Oberon (operating system)

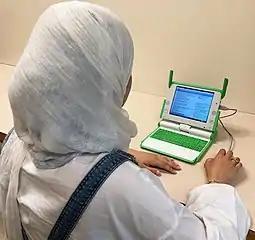
The Oberon subsystem in A2 on an XO-1.5.

As of 2017, the Oberon OS is available for several hardware computing platforms, generally in no cost versions and from several sources, which is quite confusing. The Oberon OS is typically extremely compact. Even with an Oberon compiler, assorted utilities including a web browser, TCP/IP networking, and a GUI, the full package can be compressed to one 3.5" floppy disk. There are versions which emulated the Oberon OS on another operating system and versions which run on bare hardware. The latter ones are named Native Oberon. There are native versions for the Ceres, Intel IA-32, and ARM platforms. In 2013, Niklaus Wirth adapted the basic system as described in "Project Oberon" to a current FPGA design. According to the preface of the 2013 edition, the whole system compiles in less than 10 seconds on a Spartan-3 board. This version is sometimes also named V5, despite it being much more similar functionally to the original V1 running on the Ceres than any of the later versions.